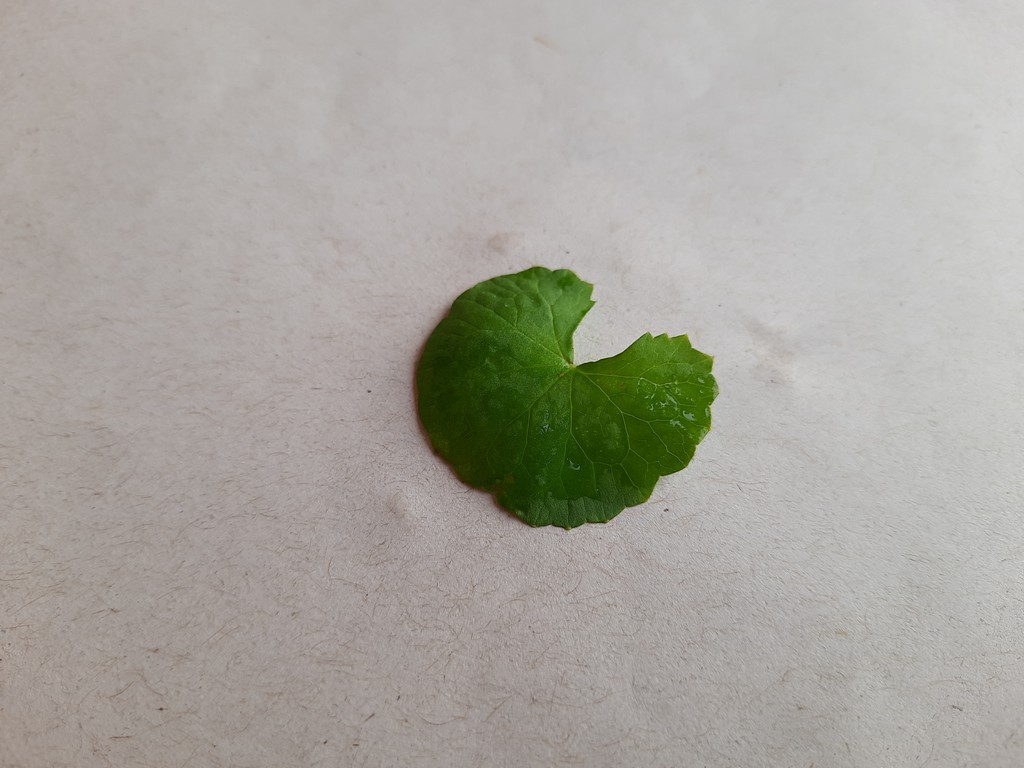
Label: Healthy